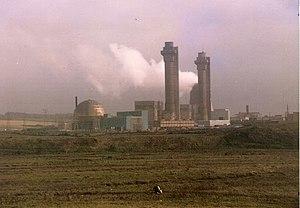
L'incendie de Windscale s'est produit le 10 octobre 1957 dans la première centrale nucléaire britannique. L'accident a été jugé de niveau 5 sur l'échelle INES.